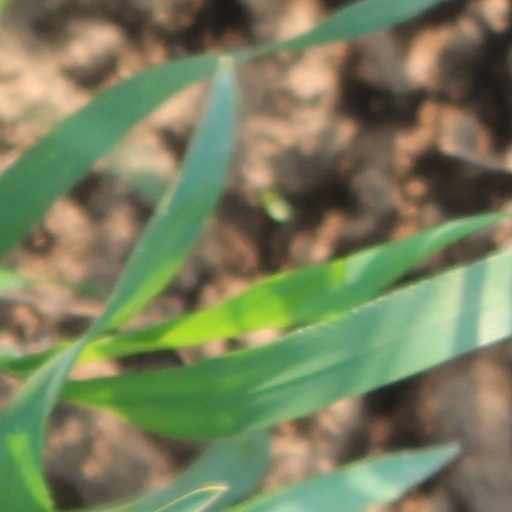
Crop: wheat